Aleksandr Kabakov

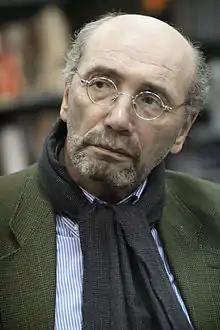

Aleksandr Abramovich Kabakov (Russian: Александр Абрамович Кабаков; (22 October 1943 - 18 April 2020), was a Russian writer and journalist.